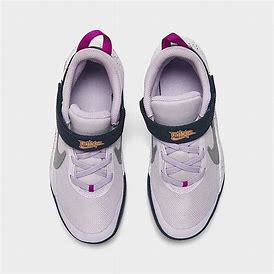
Brand: Nike
Model: Team Hustle D 10